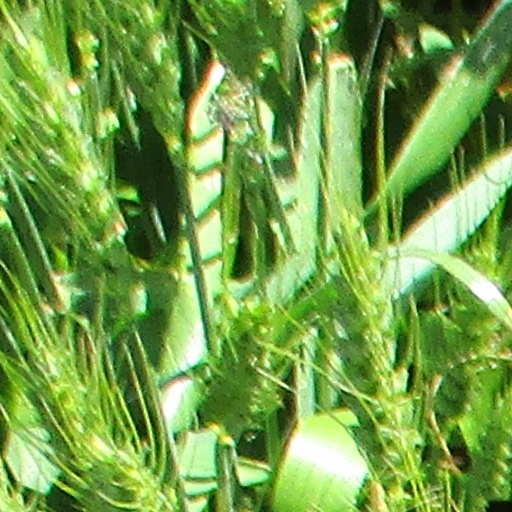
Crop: wheat